Korail Class 321000

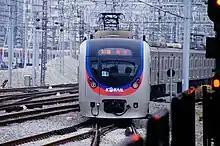
Class 321000 (first batch) train 321-03 (ex-Class 5000 train 5-88)

The first batch of Class 321000 trains were originally Class 5000 (3rd generation) and Class 6000 trains. The trains were renumbered to their current numbers when the Gyeongui·Jungang Line (at the time the Jungang Line) was extended to Paldang station from Deokso station. As a result, the first batch Class 321000 trains are exactly identical to the 3rd generation Class 311000 trains.